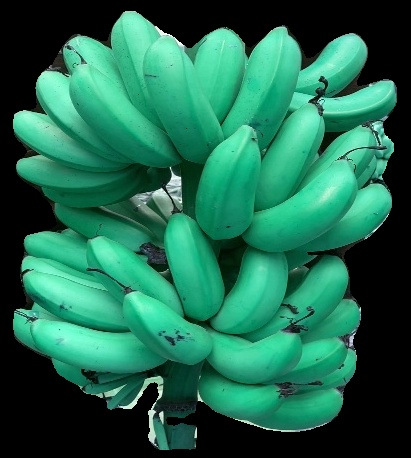
Variety: rasbale
Grade: grade1